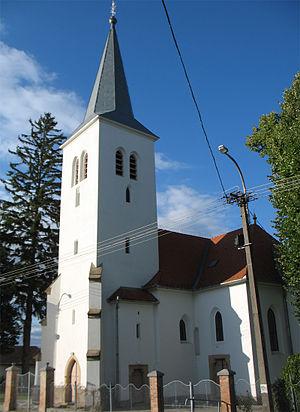
Nagylóc est un village et une commune du comitat de Nógrád en Hongrie.